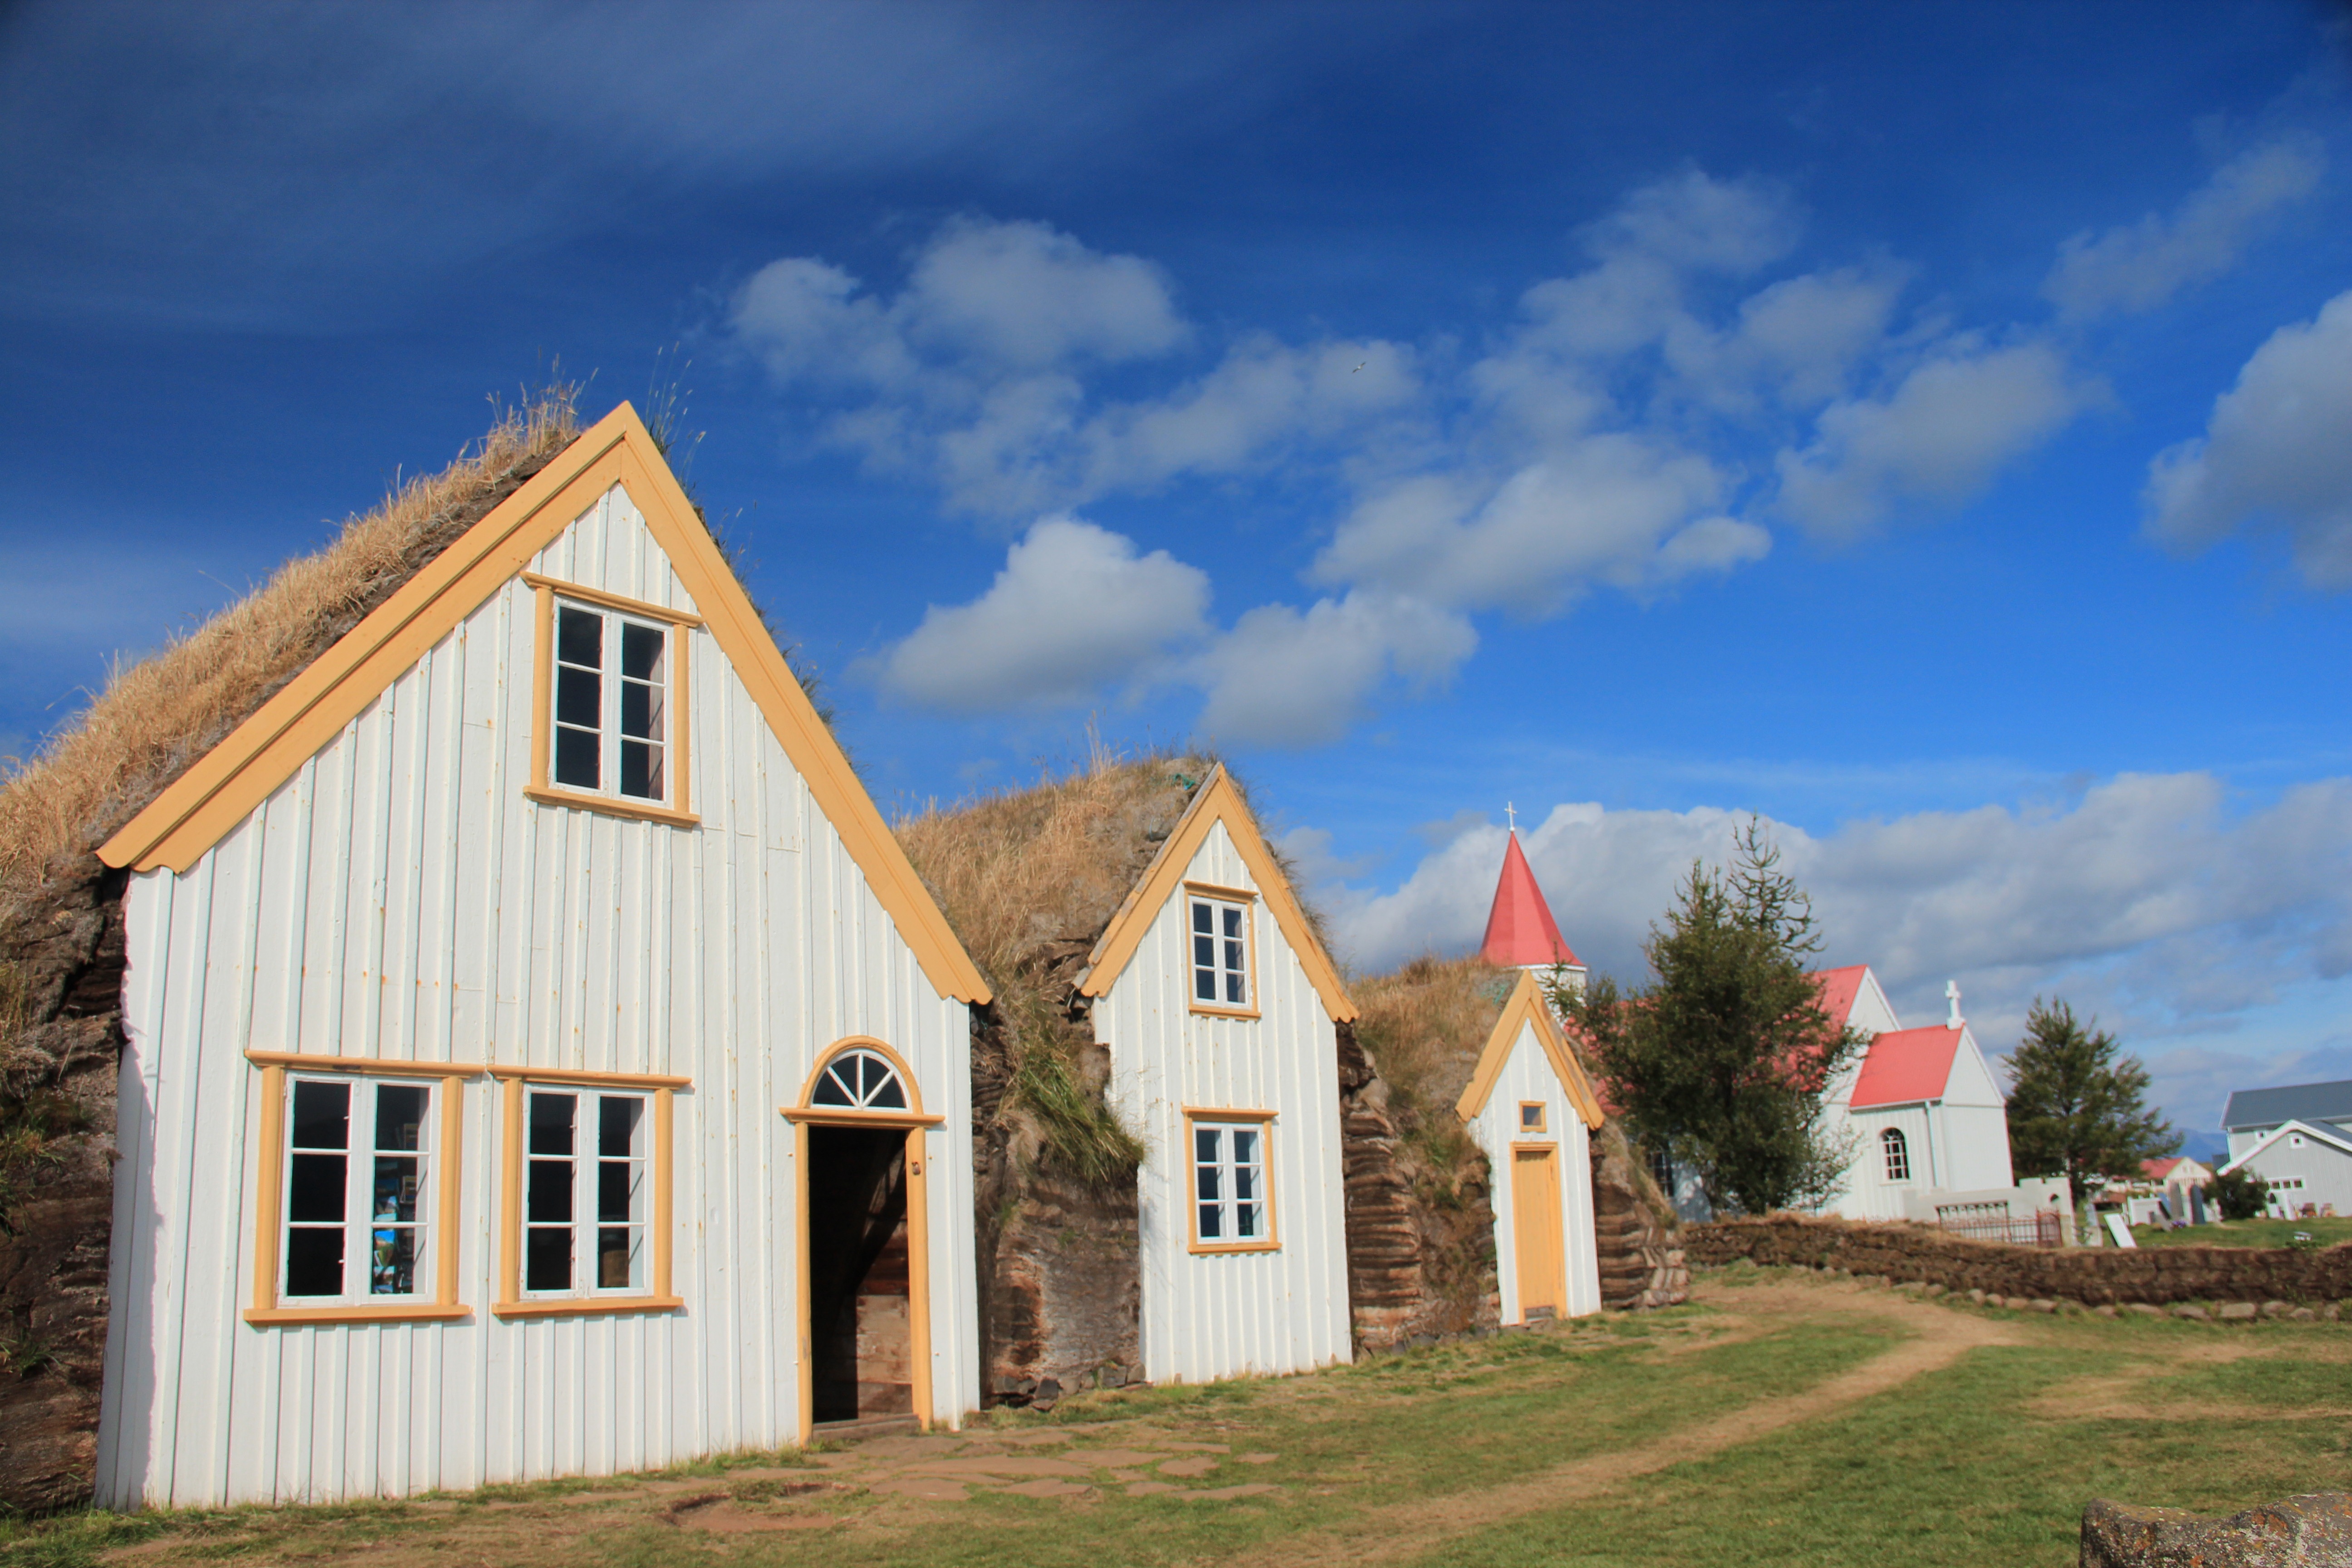
farm, house, building, barn, home, cottage, church, chapel, iceland, place of worship, houses, farmhouse, straw, estate, campaign, rural area